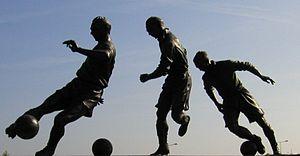
Sir Stanley Matthews, né le 1ᵉʳ février 1915 à Hanley et mort le 23 février 2000 à Stoke-on-Trent, est un footballeur anglais reconverti entraîneur, parmi les plus célèbres de l'histoire de son pays.